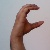
The image shows a hand gesture representing the letter 'C' in Indian Sign Language.